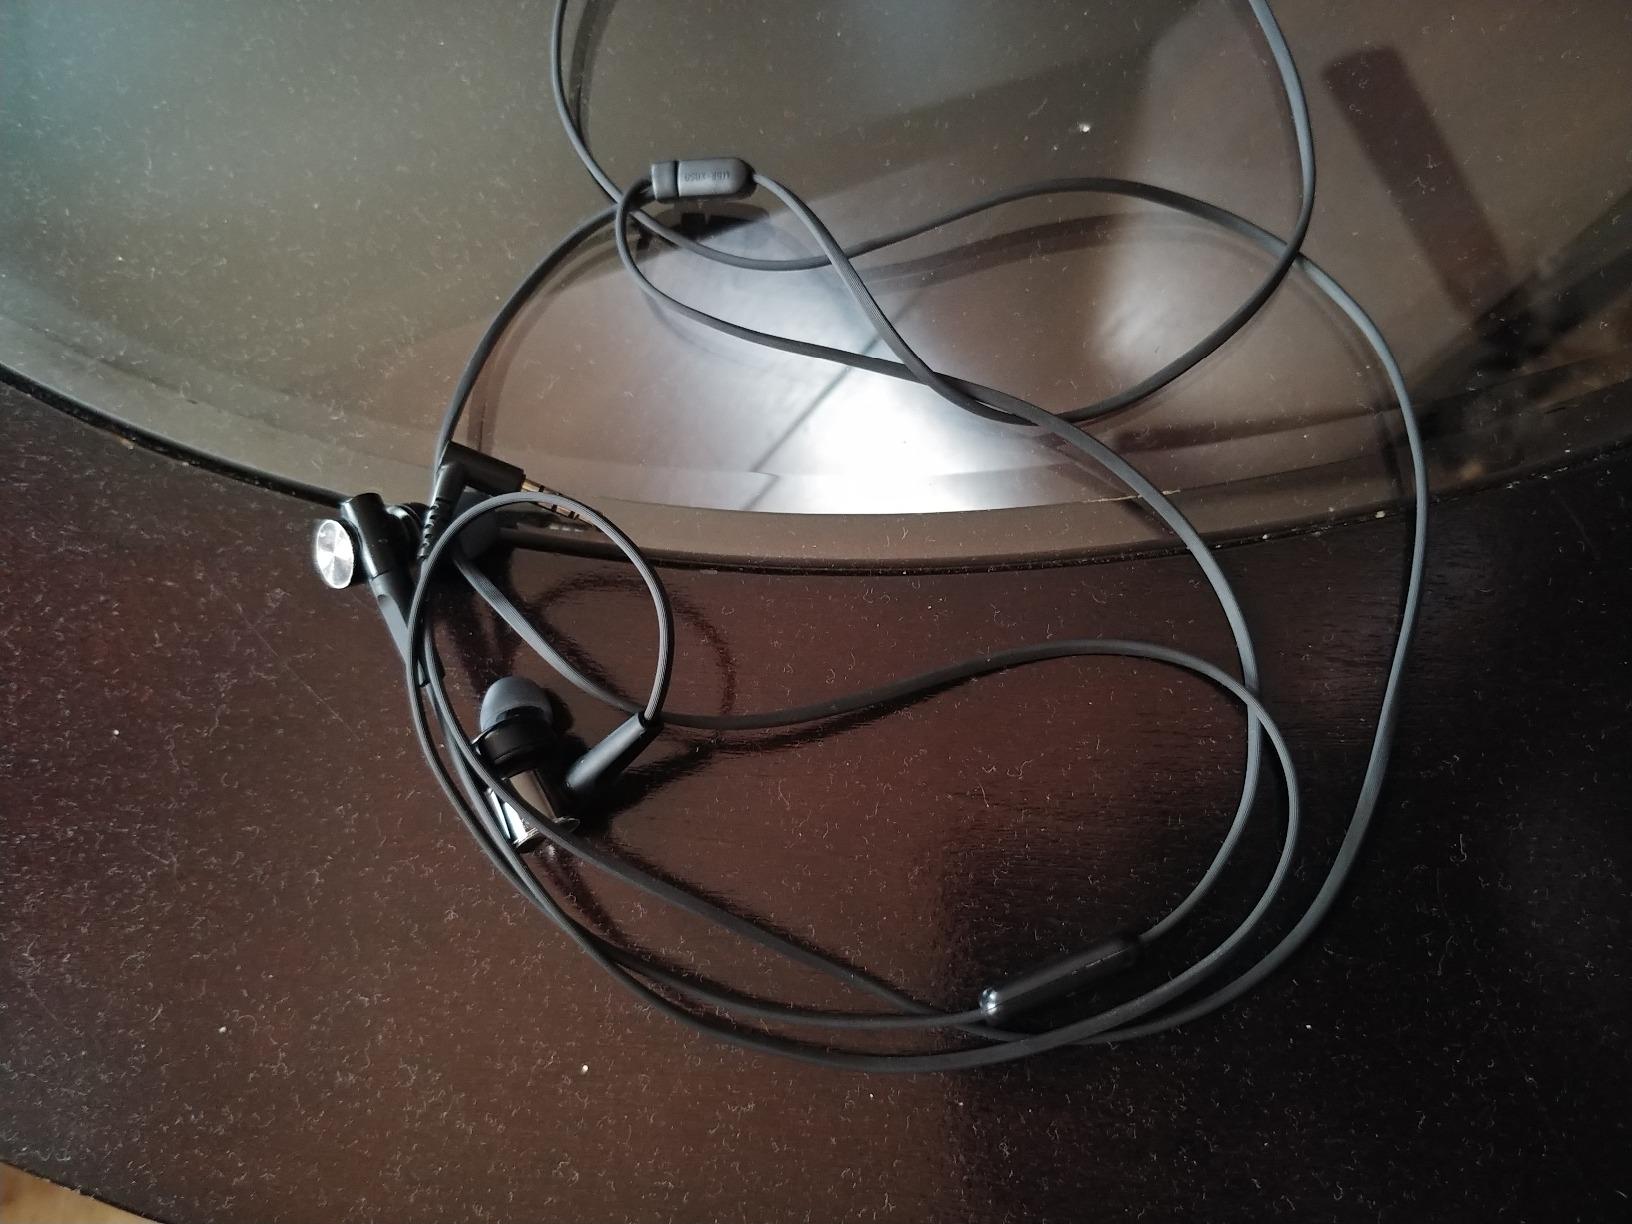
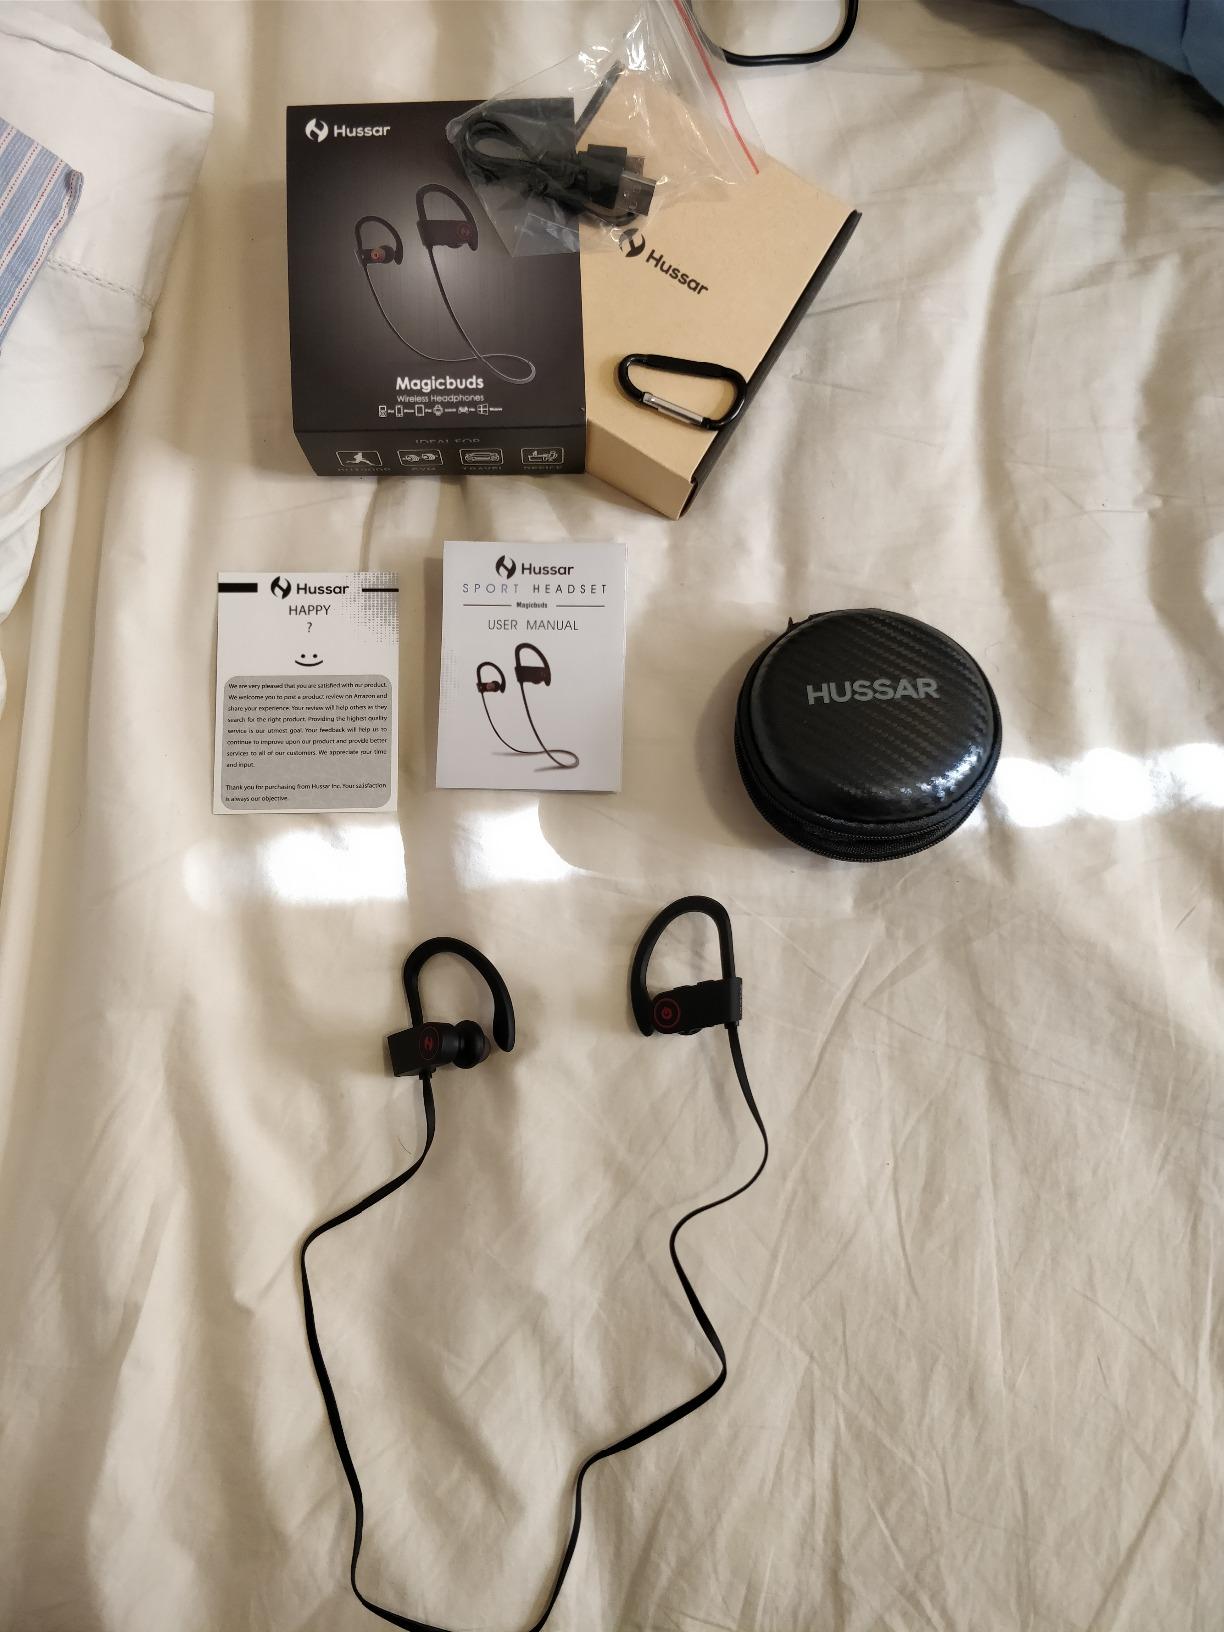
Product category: headphones
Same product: no